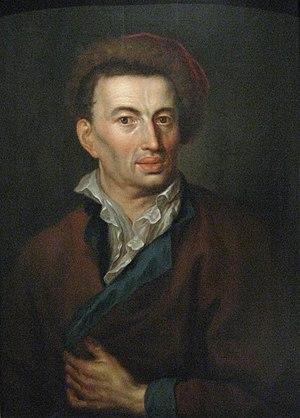
Franz Ignaz Günther, né le 22 novembre 1725 à Altmannstein et mort le 27 juin 1775 à Munich, est l'un des maîtres du rococo du Saint-Empire méridional, en particulier de Haute-Bavière. Ses sculptures de bois polychromes sont le témoignage d'une élégance subtile et raffinée.